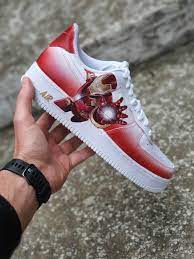
Label: Sneaker